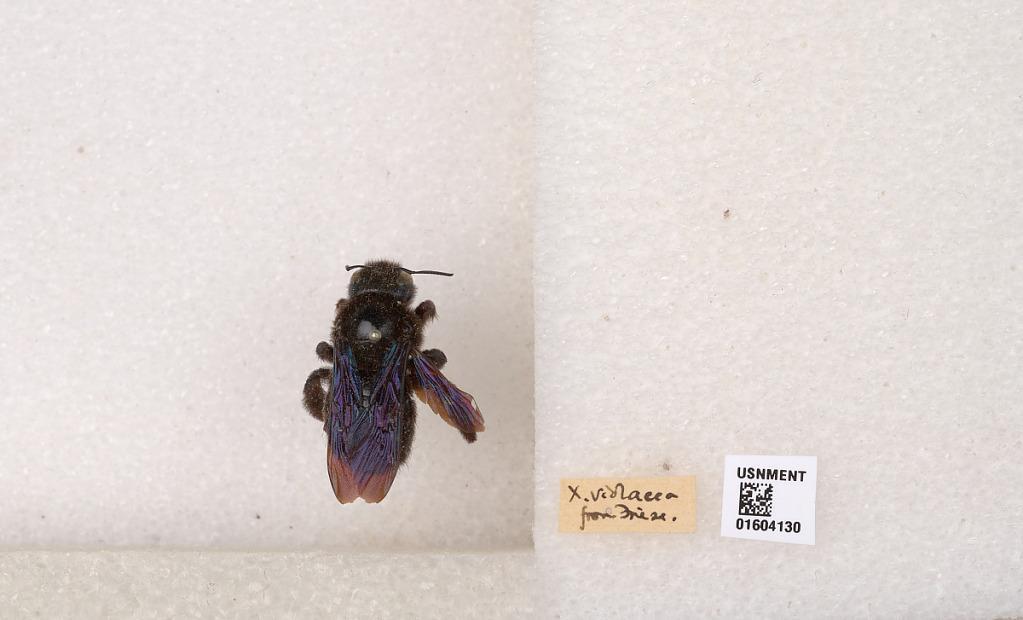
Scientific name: Xylocopa (Xylocopa) violacea (Linnaeus)